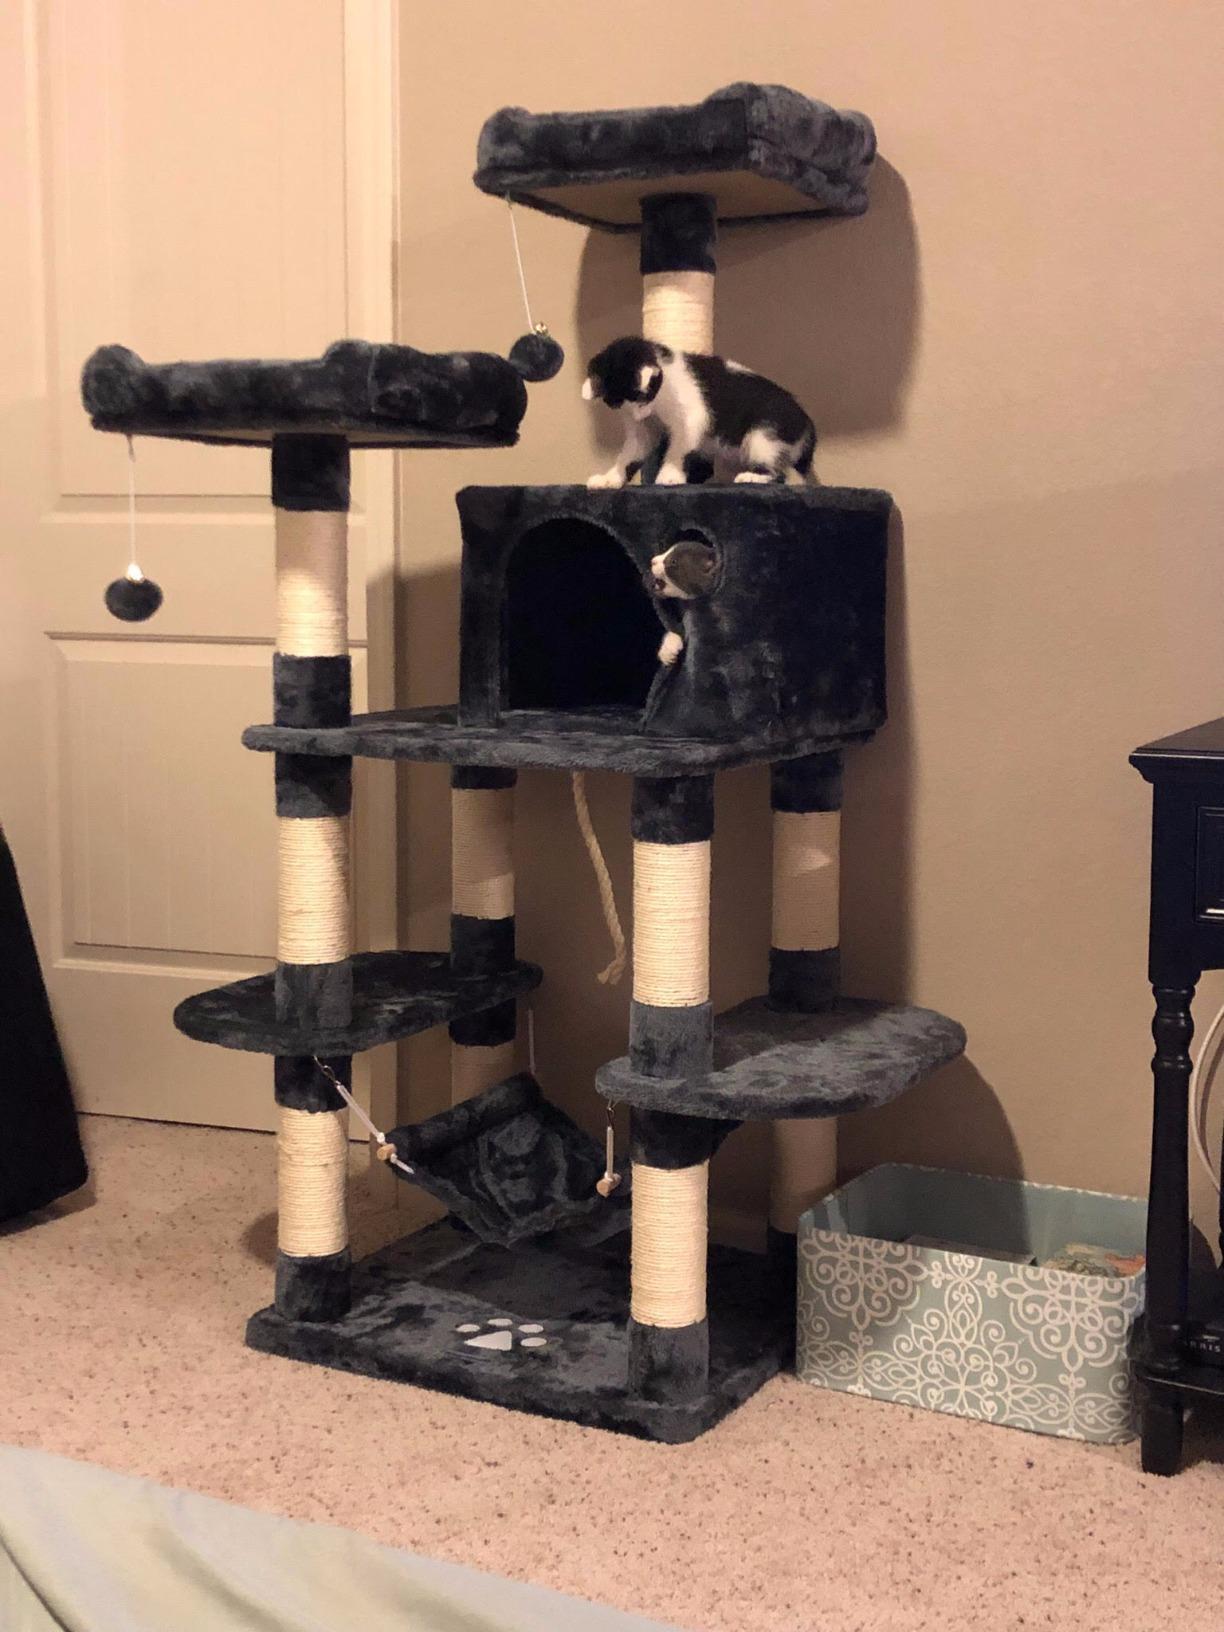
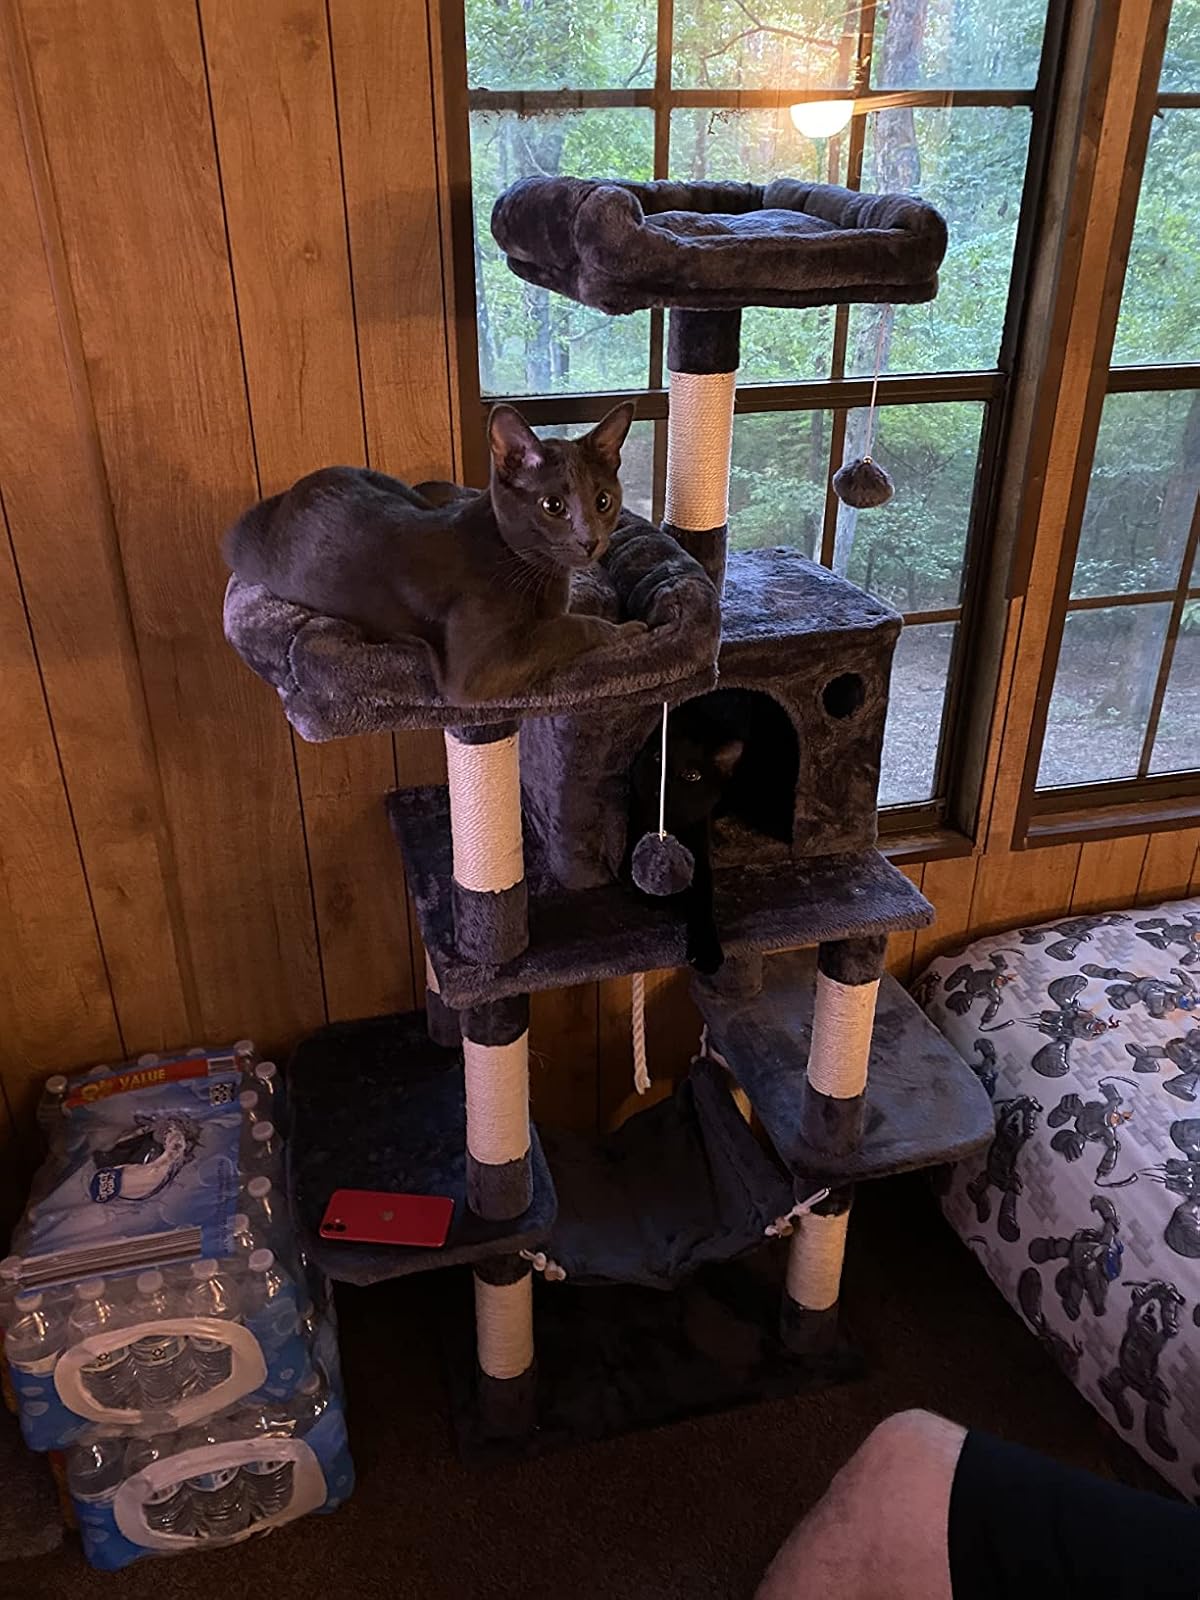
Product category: items_cat tree
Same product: yes